Ghostland

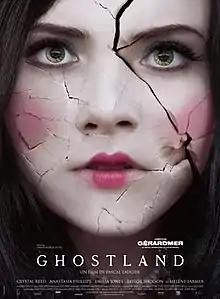

Ghostland (also known as Incident in a Ghostland) is a 2018 psychological horror film written and directed by Pascal Laugier. "Ghostland" was shown in competition at the Festival international du film fantastique de Gérardmer, where it won three awards, including the Grand Prize. The film is a co-production between Canada and France.